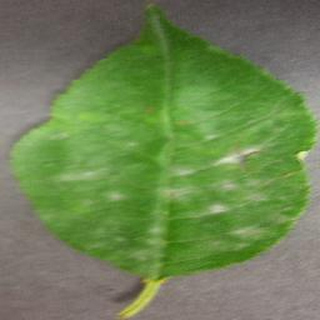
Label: cherry_powdery_mildew